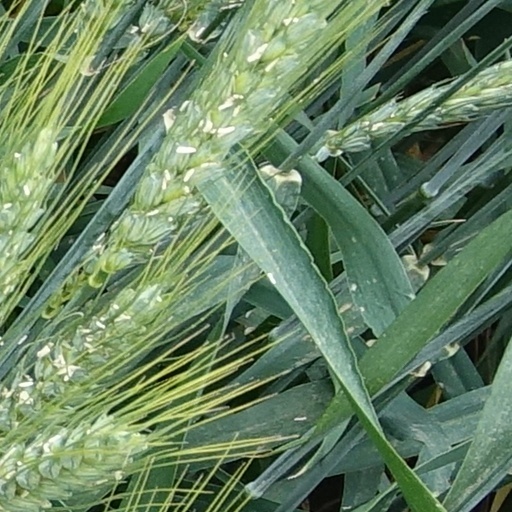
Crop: wheat